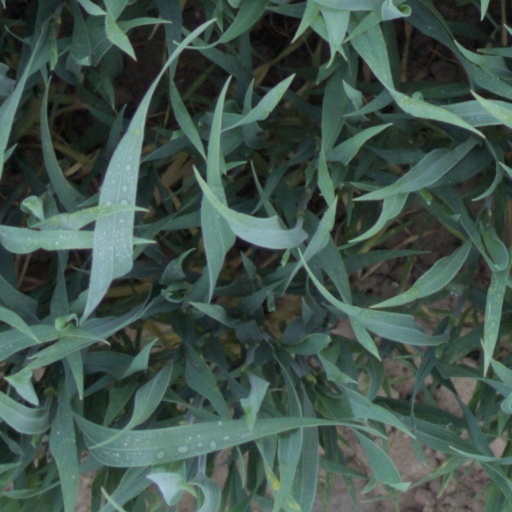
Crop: wheat